Protein sequencing

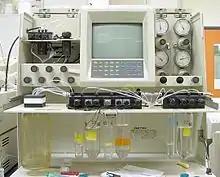

A protein sequenator is a machine that performs Edman degradation in an automated manner. A sample of the protein or peptide is immobilized in the reaction vessel of the protein sequenator and the Edman degradation is performed. Each cycle releases and derivatises one amino acid from the protein or peptide's "N"-terminus and the released amino-acid derivative is then identified by HPLC. The sequencing process is done repetitively for the whole polypeptide until the entire measurable sequence is established or for a pre-determined number of cycles.